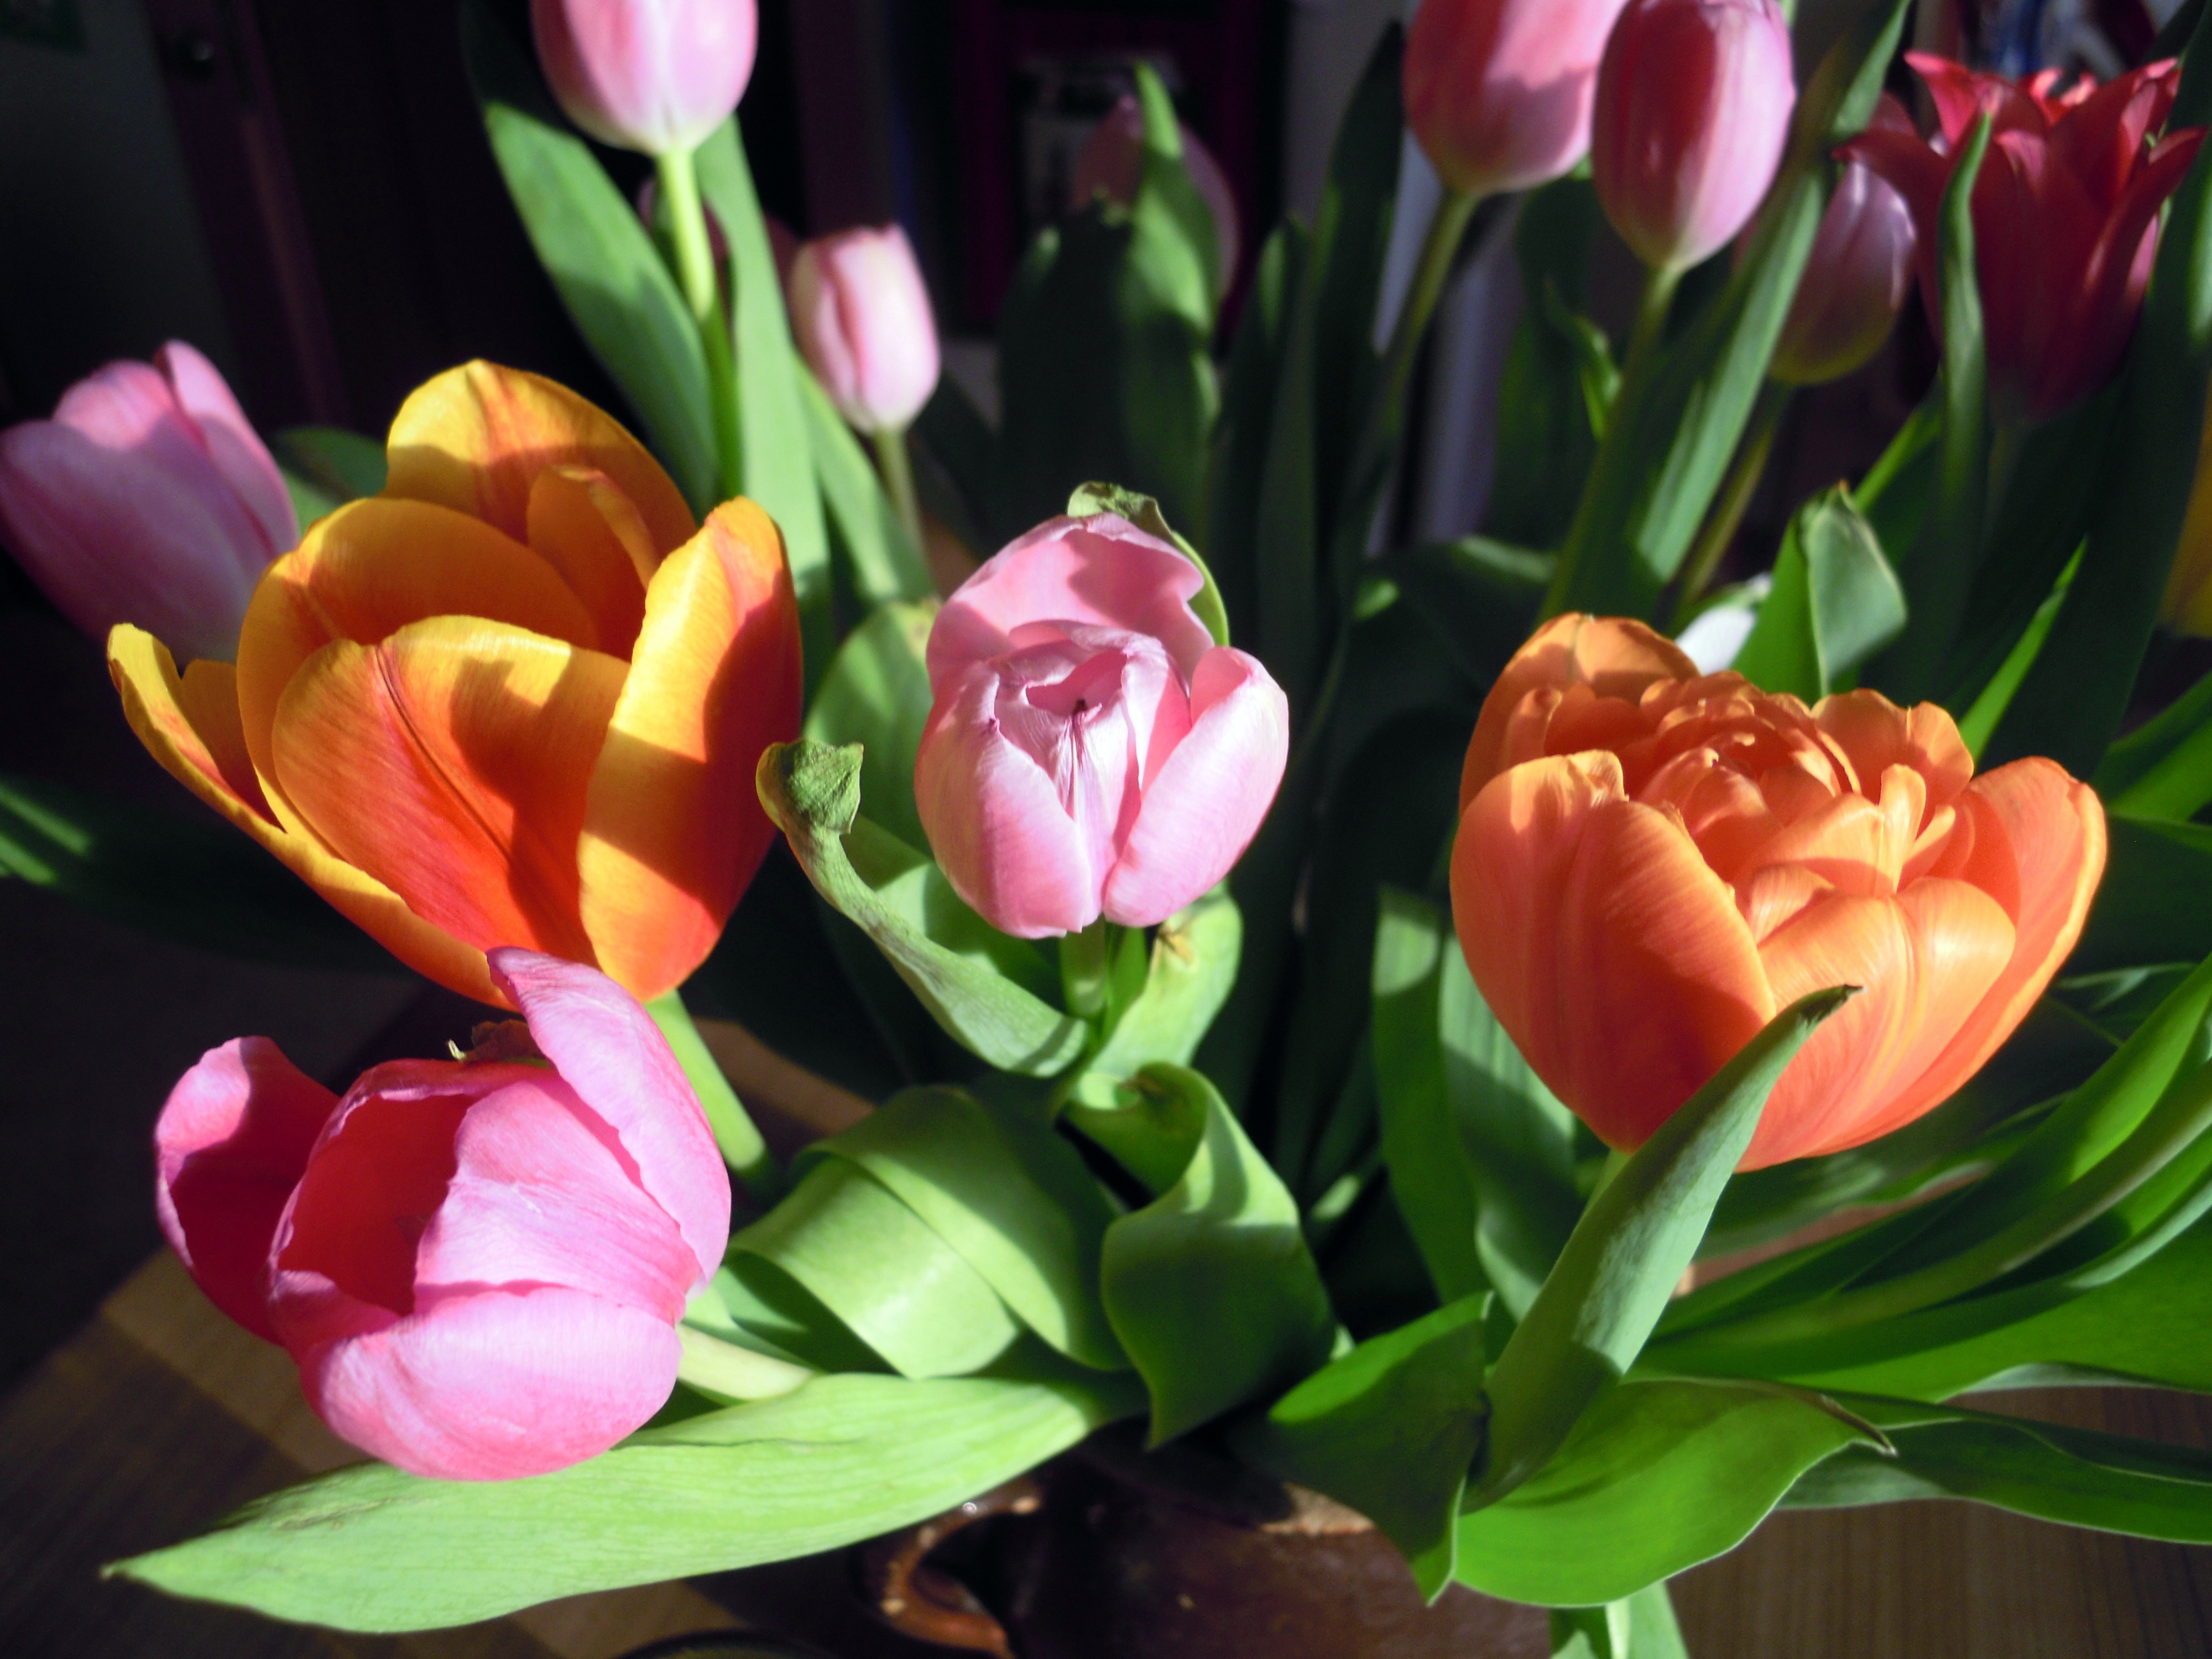
blossom, plant, flower, petal, tulip, spring, color, colorful, flowers, tulips, floristry, tulpenbluete, flowering plant, lily family, land plant